Run-flat tire

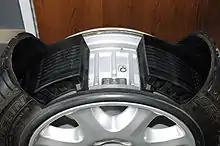
Run-flat tire with support ring

In this system, there is an additional support ring or insert attached to the wheel that can support the weight of the vehicle in the event of a loss of pressure. The run-flat insert has an unsurpassed ability to carry heavy vehicle loads for long distances at high speeds. It is therefore the normal run-flat selection for military vehicles, high-level executive protection vehicles, and armored vehicles used by government, aid groups, or private contractors in conflict zones.